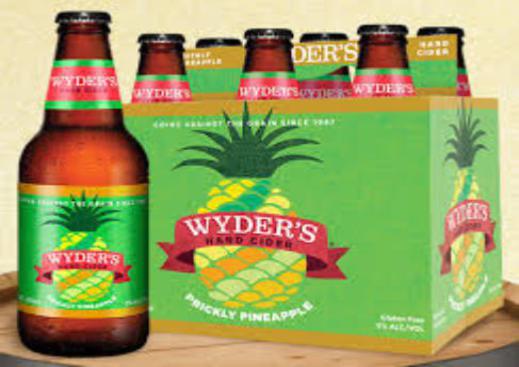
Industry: Food